Ptolemaic Kingdom

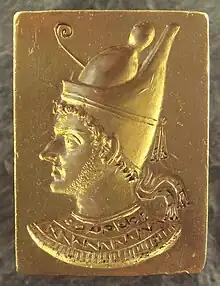
Ring of Ptolemy VI Philometor as Egyptian pharaoh. Louvre Museum.

Ptolemy V Epiphanes, son of Philopator and Arsinoë, was a child when he came to the throne, and a series of regents ran the kingdom. Antiochus III the Great of The Seleucid Empire and Philip V of Macedon made a compact to seize the Ptolemaic possessions. Philip seized several islands and places in Caria and Thrace, while the battle of Panium in 200 BC transferred Coele-Syria from Ptolemaic to Seleucid control. After this defeat Egypt formed an alliance with the rising power in the Mediterranean, Rome. Once he reached adulthood Epiphanes became a tyrant, before his early death in 180 BC. He was succeeded by his infant son Ptolemy VI Philometor.